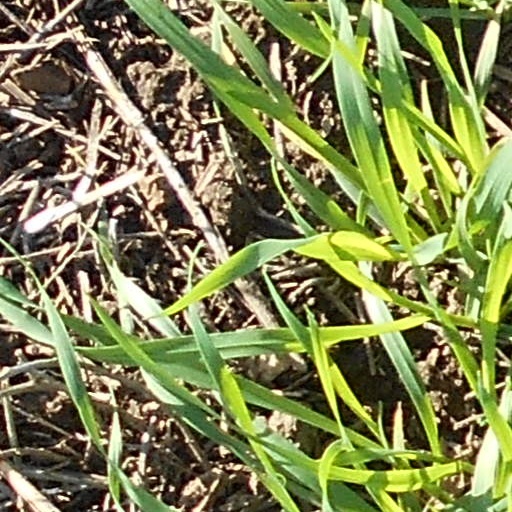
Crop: wheat